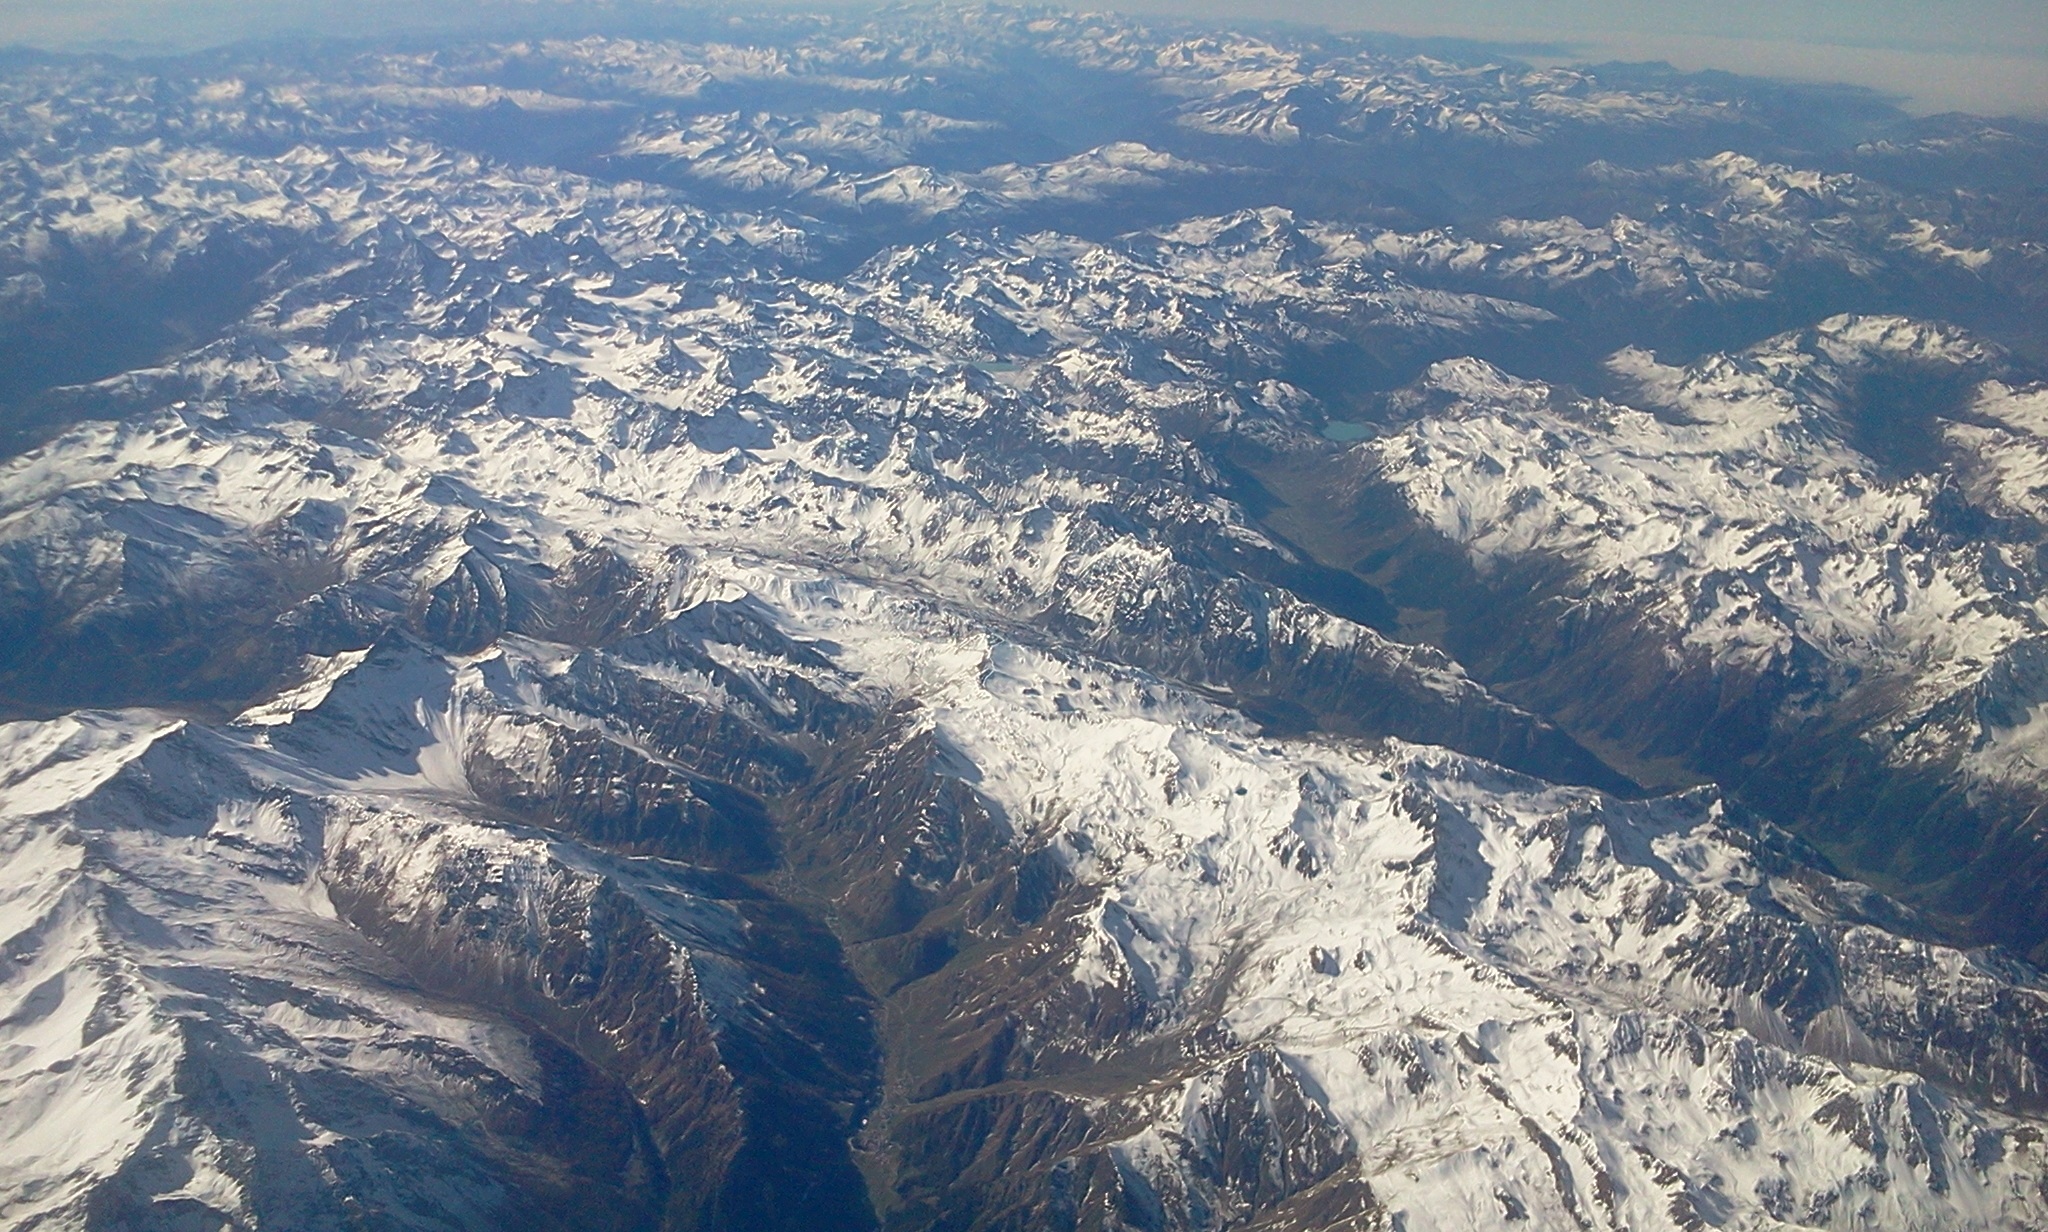
landscape, mountain, snow, valley, mountain range, panorama, plane, flight, ridge, summit, alps, plateau, vista, piste, landform, aerial photography, geographical feature, atmosphere of earth, mountainous landforms, geological phenomenon